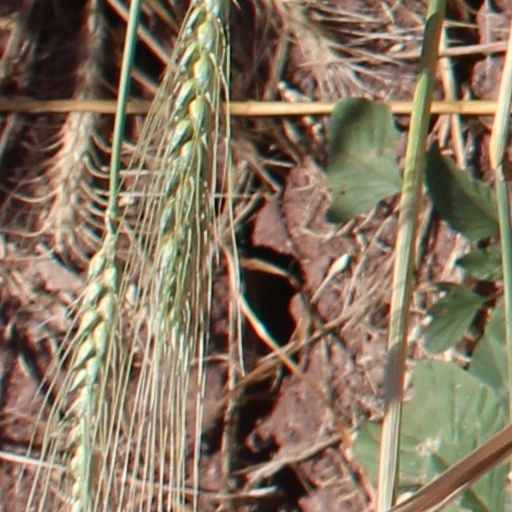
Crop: wheat